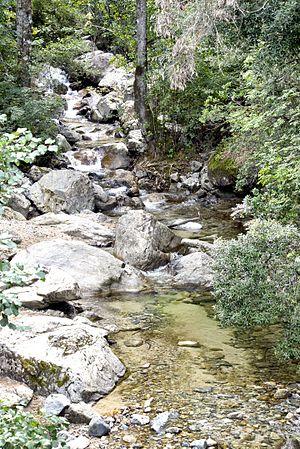
Bocognano est une commune française située dans la circonscription départementale de la Corse-du-Sud et le territoire de la collectivité de Corse. Elle appartient à l'ancienne piève de Celavo dont elle était le chef-lieu.